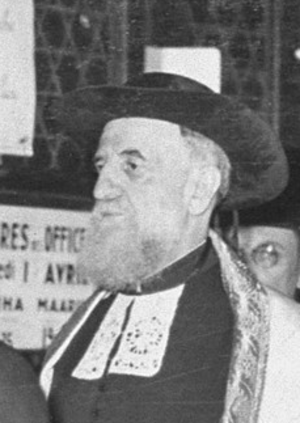
Isaïe Schwartz est un rabbin français des XIXᵉ et XXᵉ siècles, grand-rabbin de France de 1939 à 1952, en particulier pendant la période difficile de l'Occupation de la France par l'Allemagne durant la Seconde Guerre mondiale.